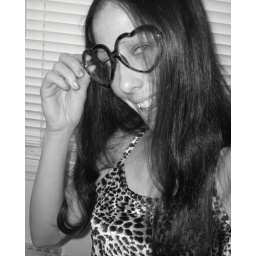
The glasses have a leopard print on them too, but it didn't show up in black and white.